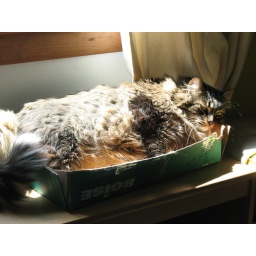
Charlie likes sitting in the lid to an old paper box.